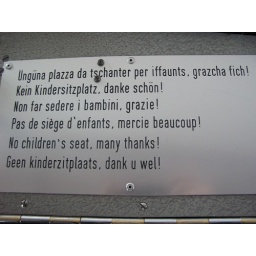
Funny sign inside cable car in Pontresina (note that the first line is in Romansh)